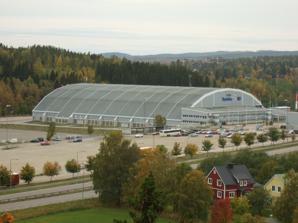
Building: Nordichallen
Country: Sweden
Year built: 1992
Indoor arena in Sundsvall, Sweden Nordichallen Nordichallen in September 2007 Location Sundsvall, Sweden Capacity 9,300 Field size 105 m × 65 m (344 ft × 213 ft) Surface Grass Opened January 1992 Nordichallen is an indoor arena located in Sundsvall, Sweden . It opened in January 1992. Its dimensions are 105 m × 65 m (344 ft × 213 ft), area 10,500 m 2 (113,000 sq ft), seating capacity 9,300, ceiling height 21 m (69 ft). It hosts football matches and concerts. Nordichallen 62°24′41″N 17°20′59″E / 62.41139°N 17.34972°E / 62.41139; 17.34972 References